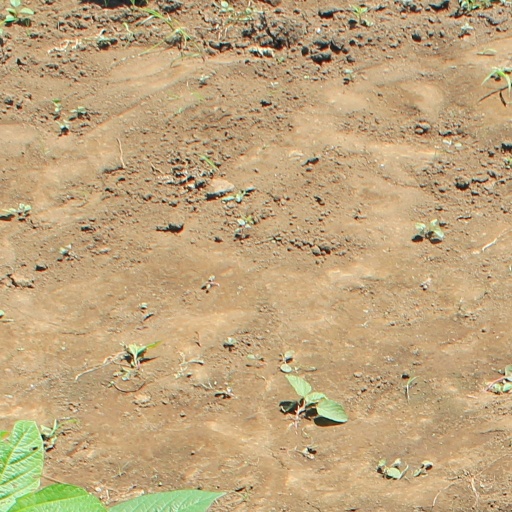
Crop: soybean